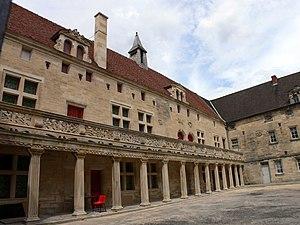
Façade et galerie intérieure du Collèges Gilles-de-Trèves à Bar-le-Duc, Lorraine, France
Gilles de Trèves, seigneur de Ville-sur-Saulx.
La pierre de Savonnières est un type de pierres utilisé dans la construction de nombreux bâtiments. C'est une pierre de calcaire oolithique vaculolaire et moins coquillier du Jurassique.